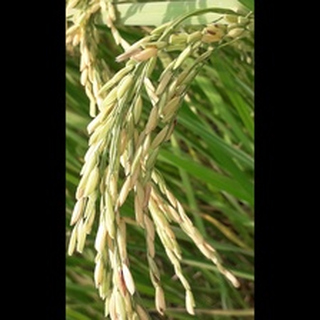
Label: healthy_rice